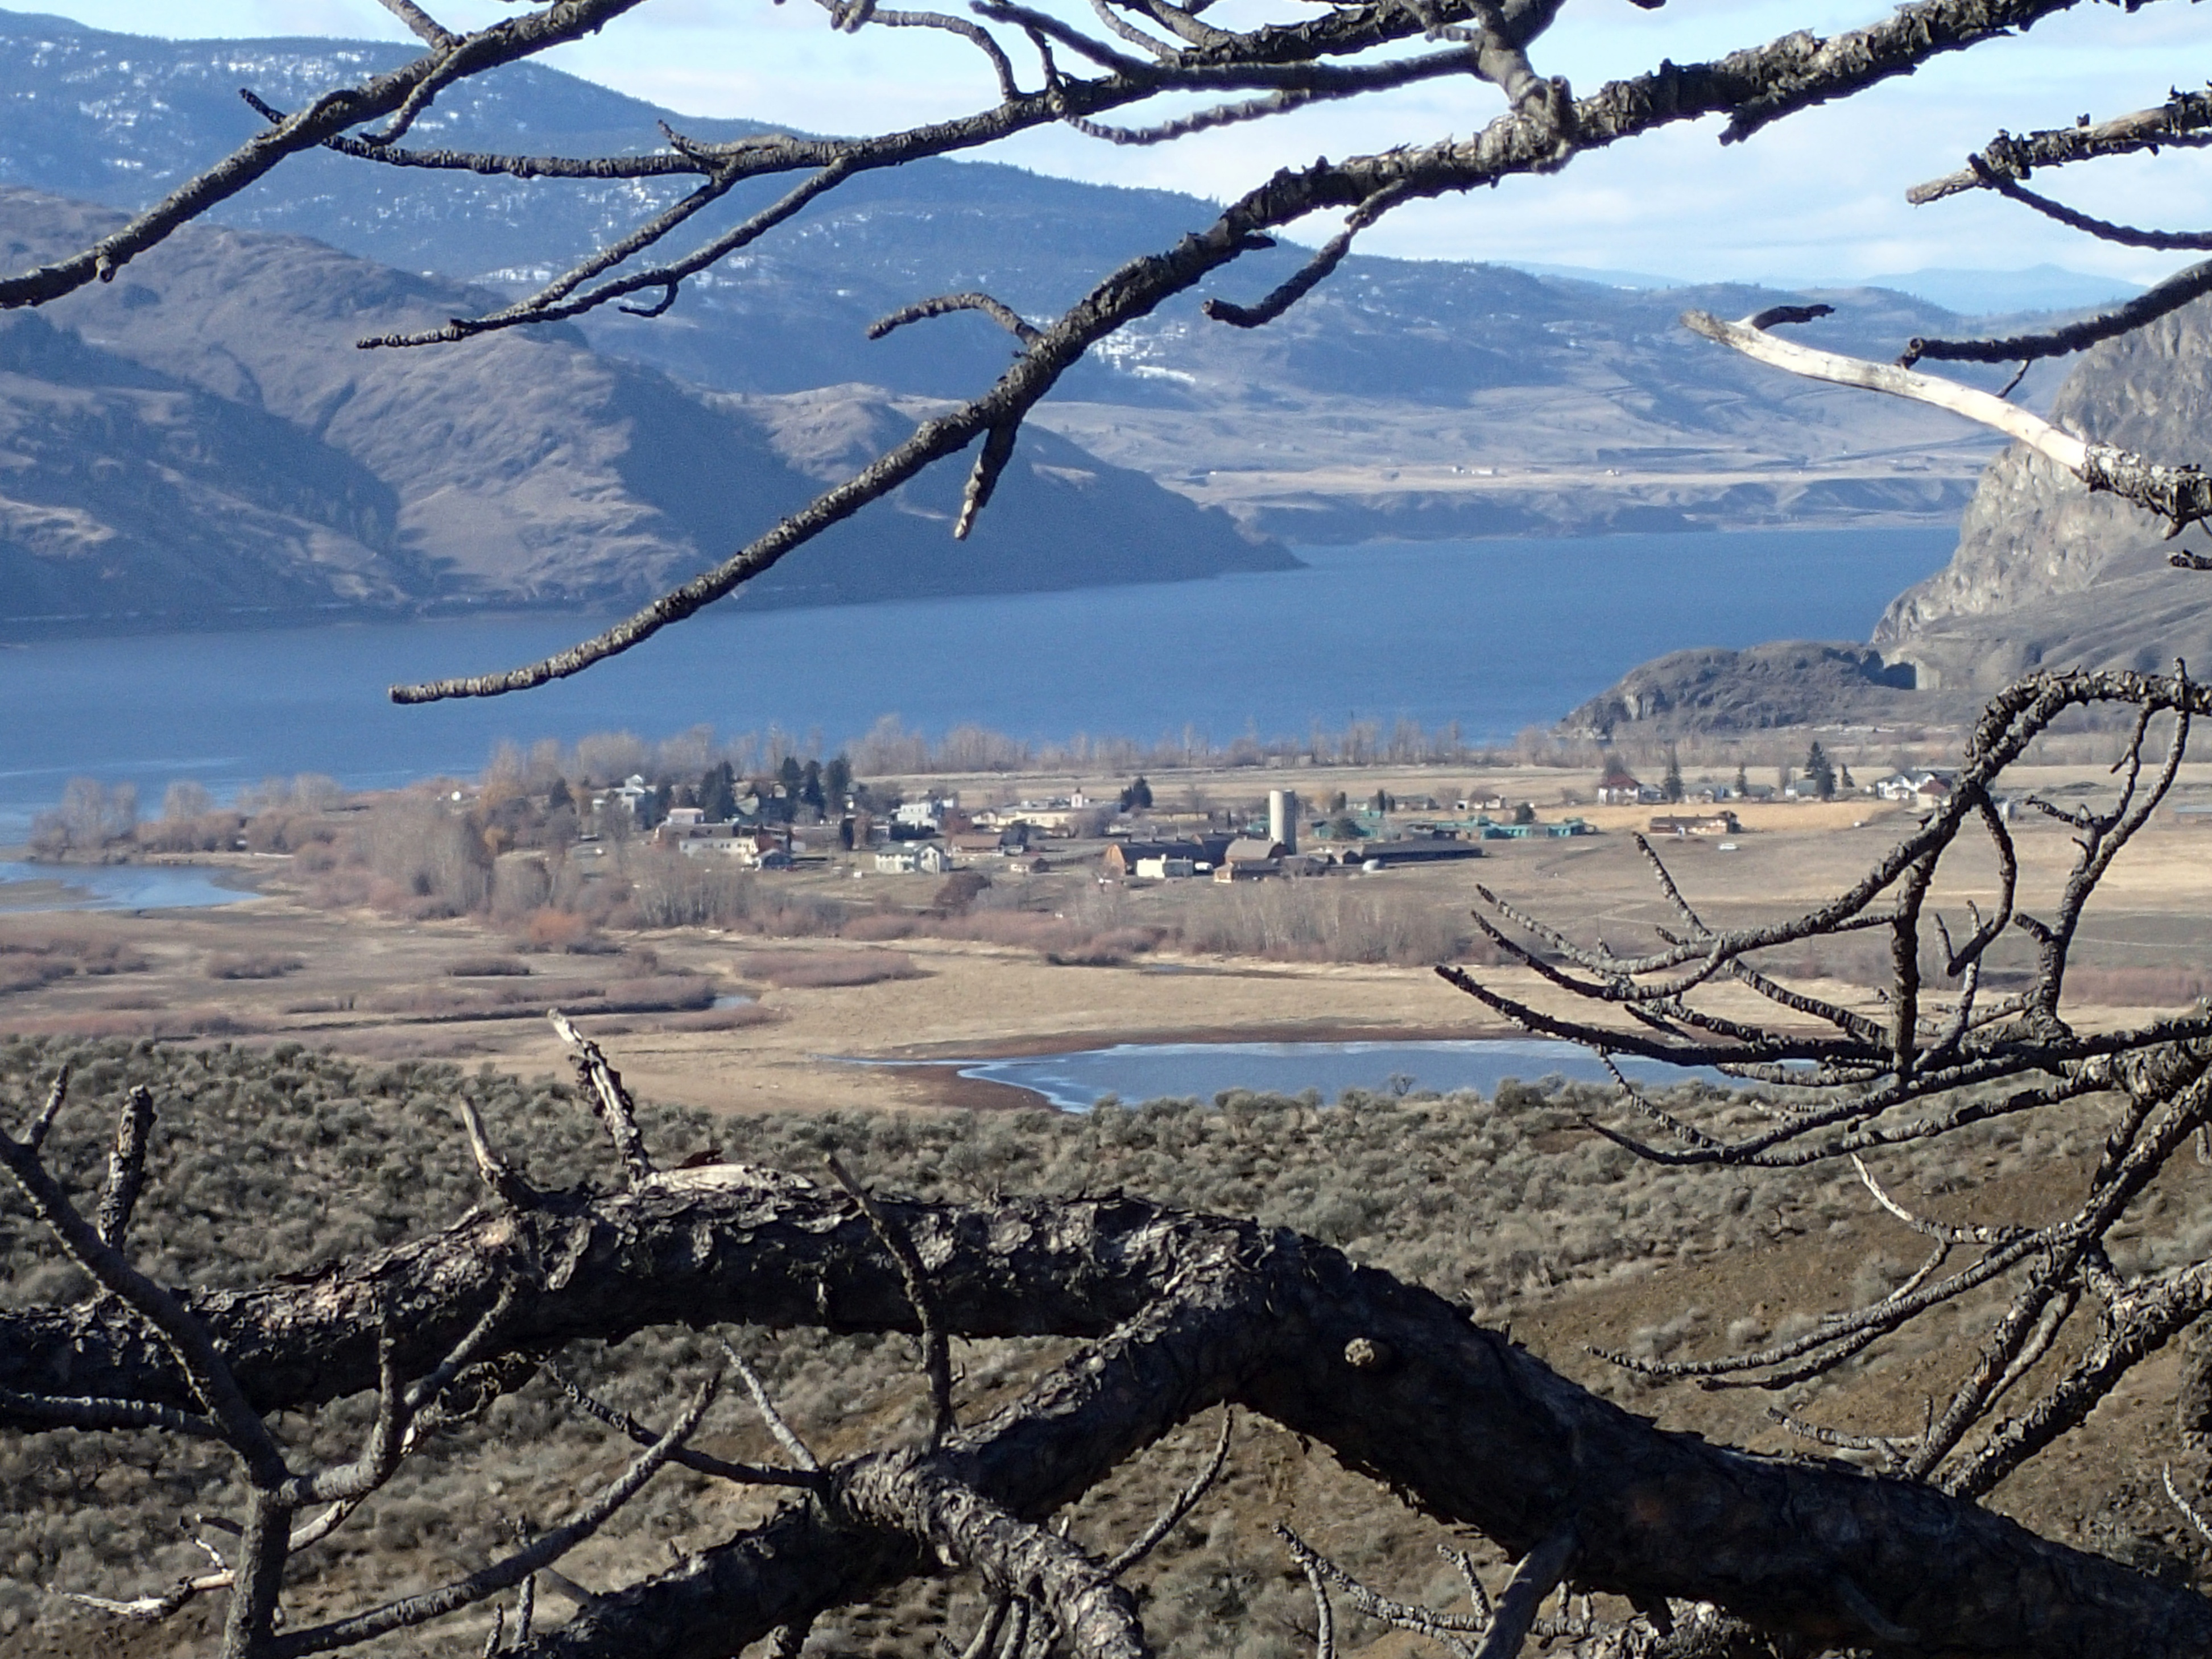
landscape, tree, wilderness, branch, mountain, snow, winter, plant, flower, frost, ice, weather, season